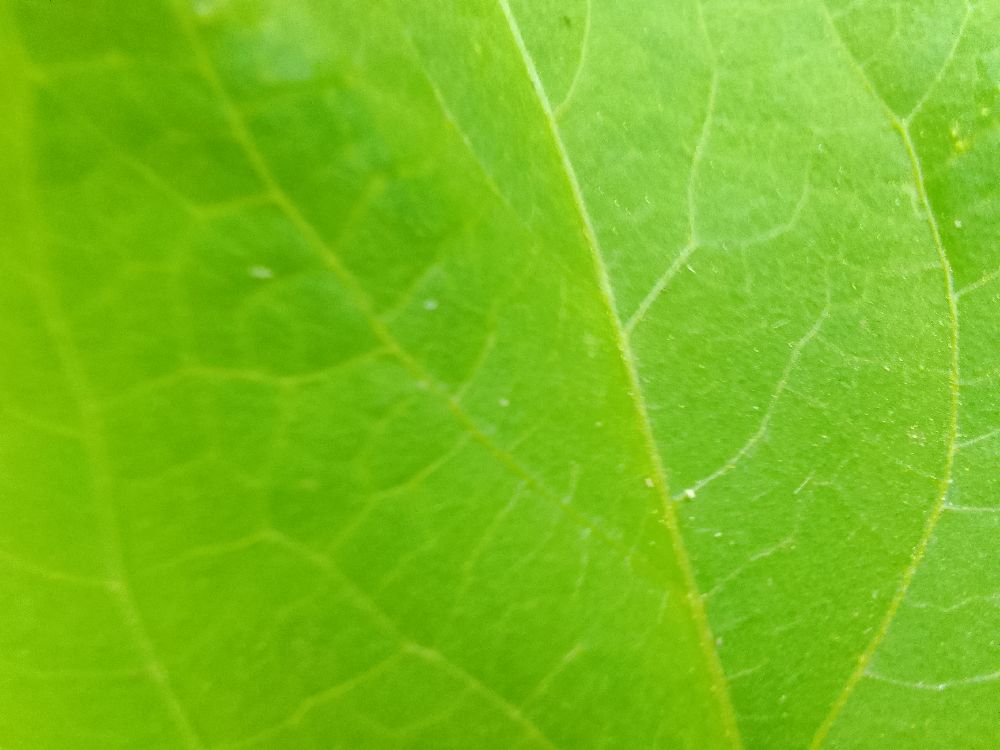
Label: healthy